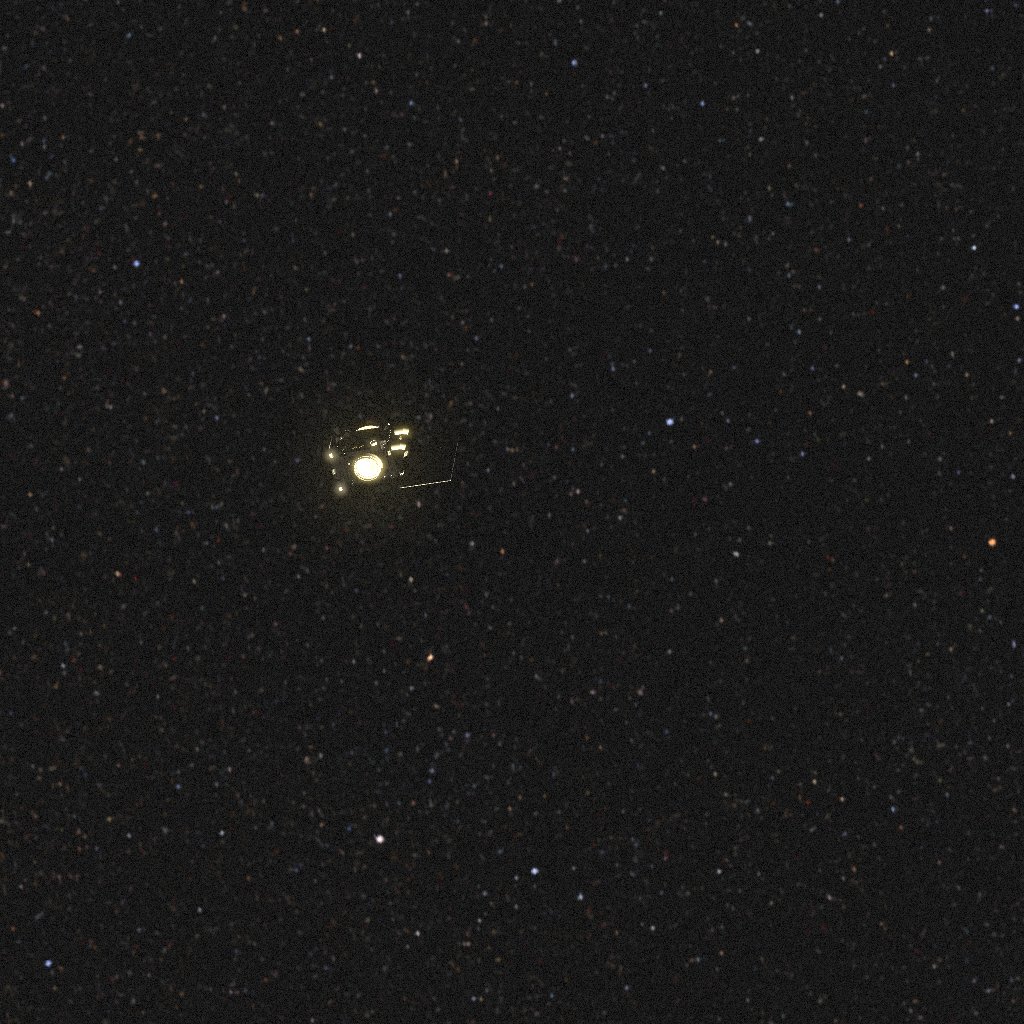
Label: proba_3_csc